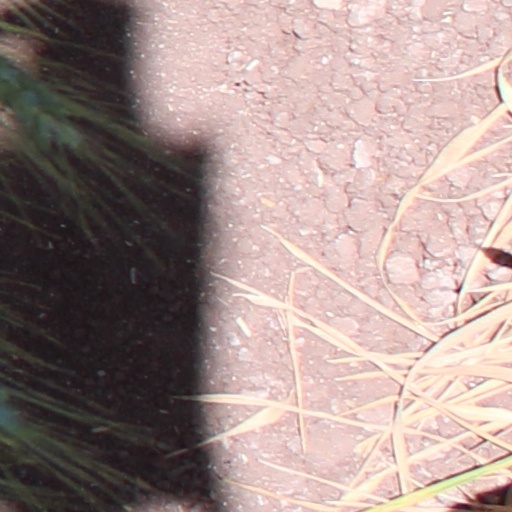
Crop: wheat